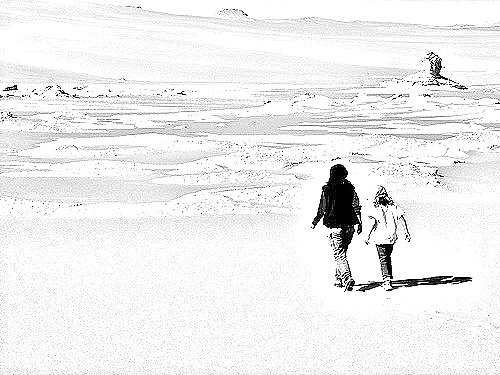
Portrait style: Sketch Portrait